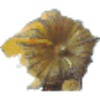
Label: physalis_with_husk